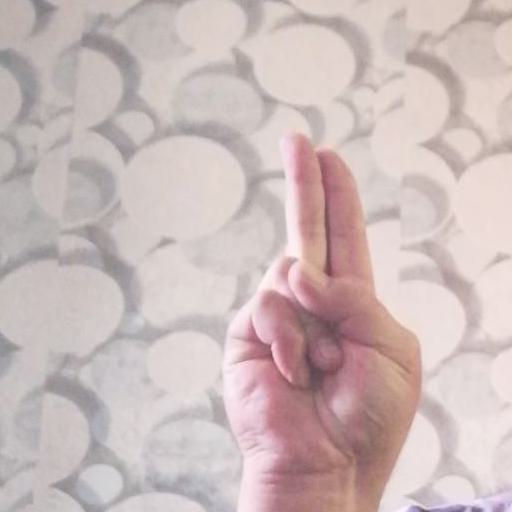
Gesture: two_up